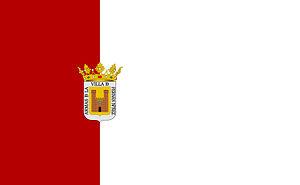
Fernán-Núñez est une commune de la communauté autonome d'Andalousie, dans la province de Cordoue, en Espagne.